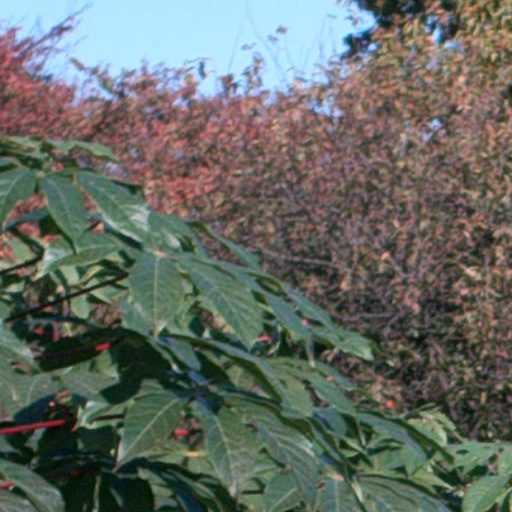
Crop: cassava